Characteres generum plantarum

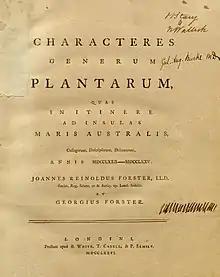
Title page of the 1776 quarto edition of "Characteres generum plantarum"

Characteres generum plantarum (complete title , "Characteristics of the types of plants collected, described, and delineated during a voyage to islands of the South Seas, in the years 1772–1775 by Johann Reinhold Forster and Georg Forster") is a 1775/1776 book by Johann Reinhold Forster and Georg Forster about the botanical discoveries they made during the second voyage of James Cook.